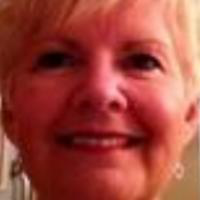
Age group: age 66-80